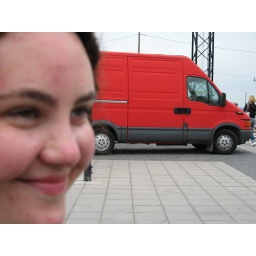
Caroline in front of a red van